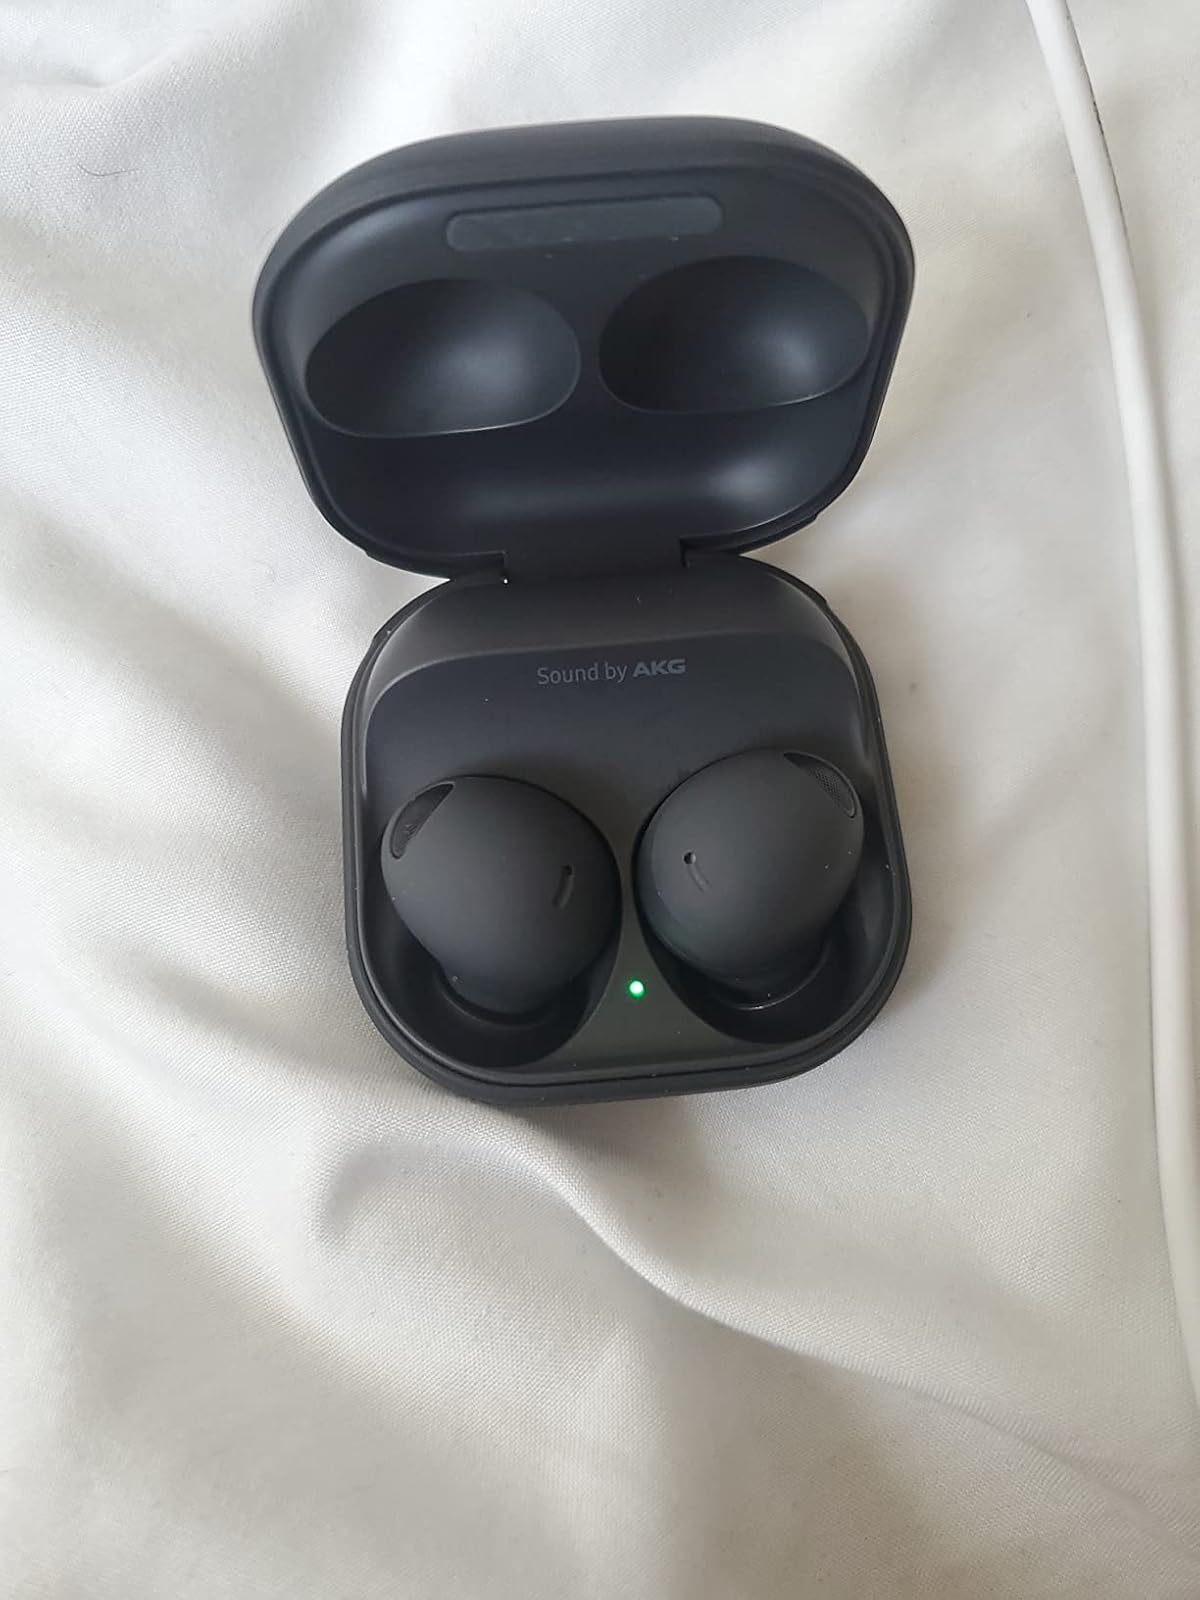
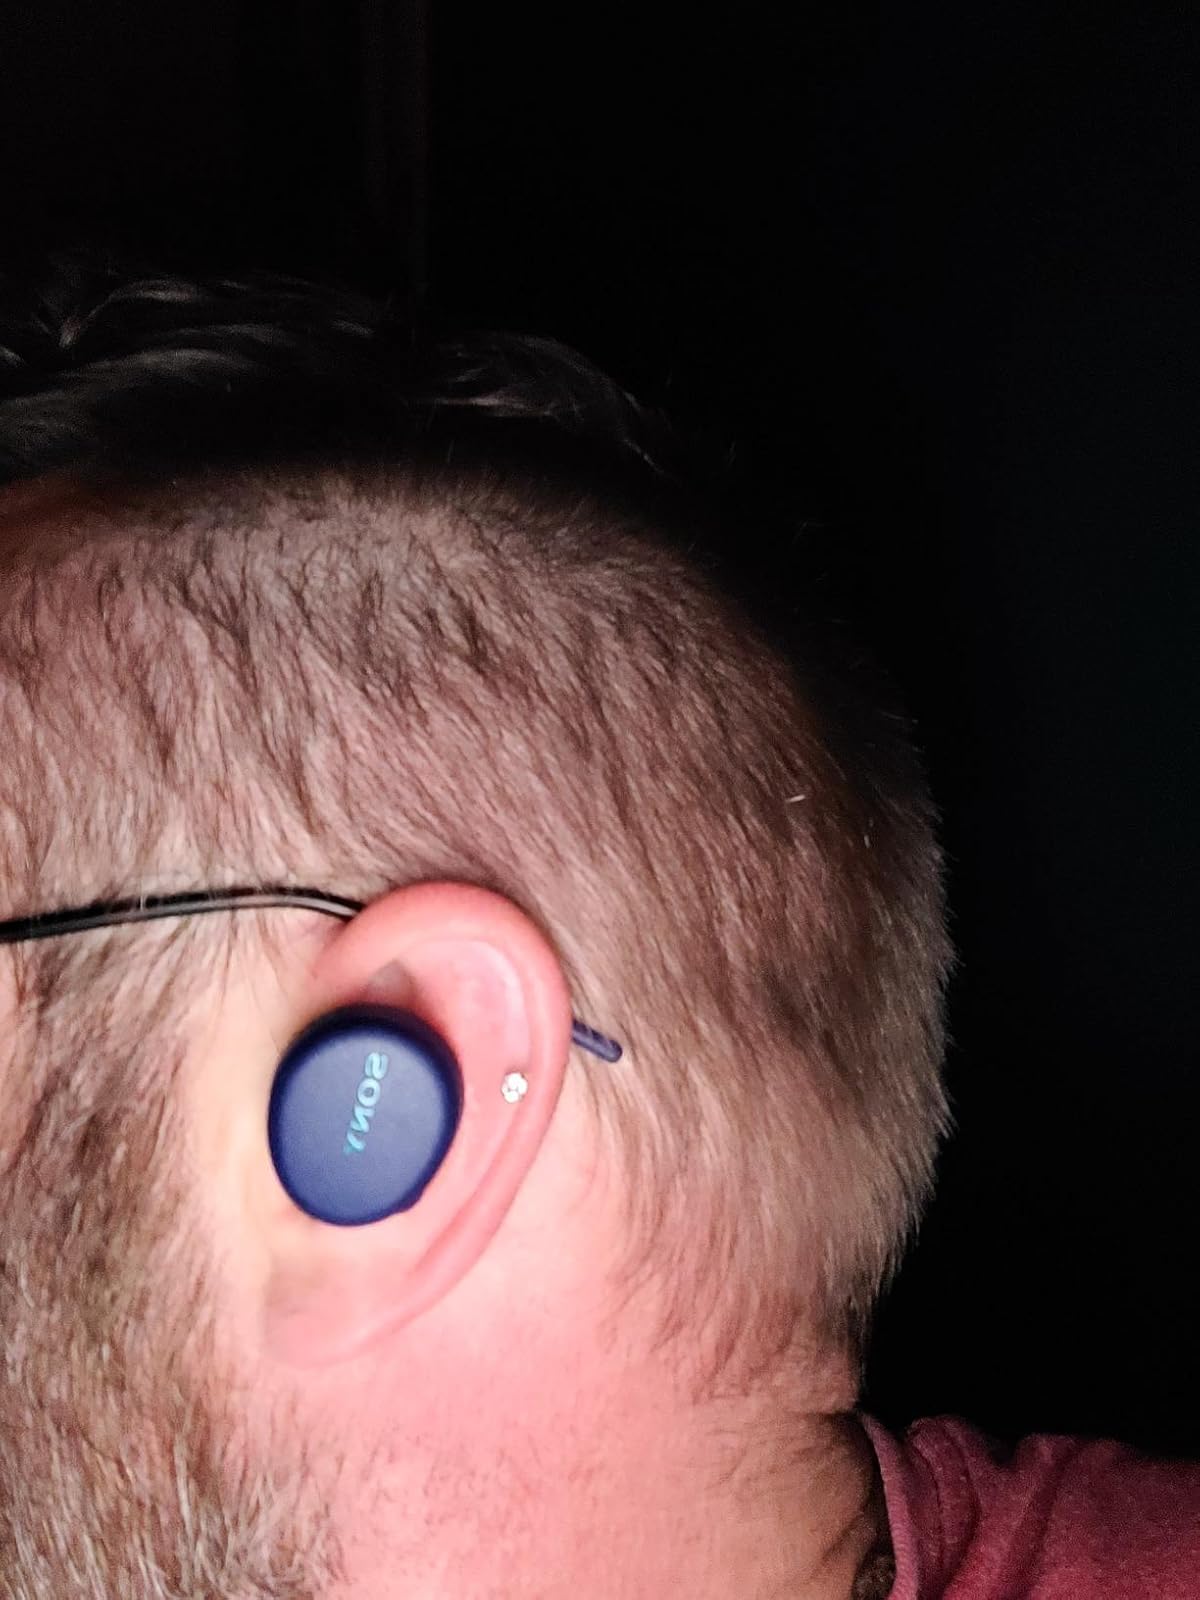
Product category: earbuds
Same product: no